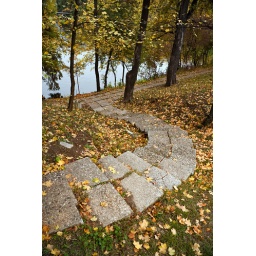
Set of stairs in the forest leading down to lake